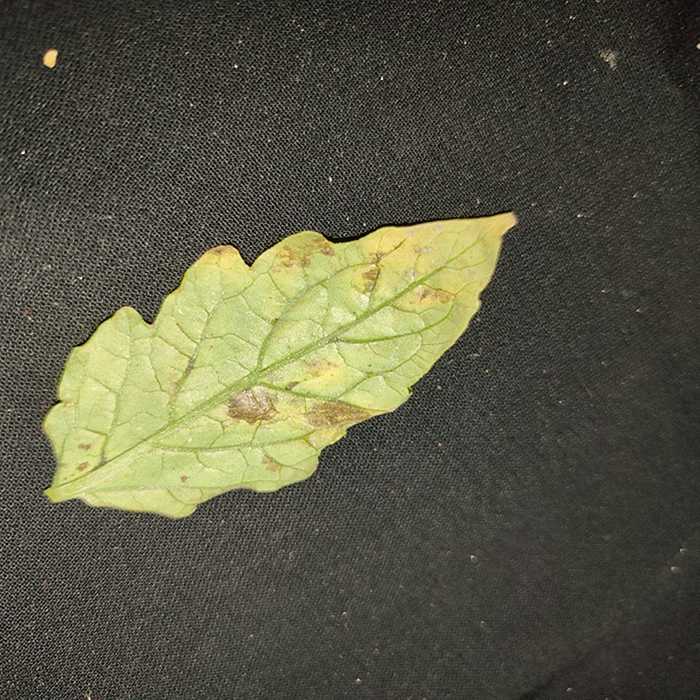
Plant: Tomato
Label: Tomato Bacterial spot